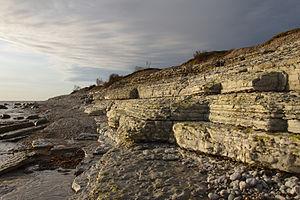
Le bouclier russe désigne la moitié de Baltica recouverte par les sédiments du Phanérozoïque. Il forme le socle de la plus grande partie de l'Europe de l'est et ses limites géographiques coïncident avec celles de la Plaine d'Europe orientale.